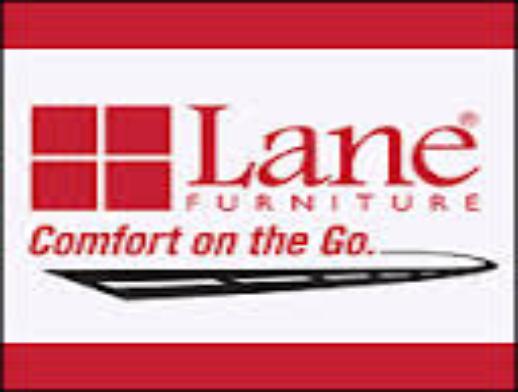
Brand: Lane Furniture
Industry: Necessities